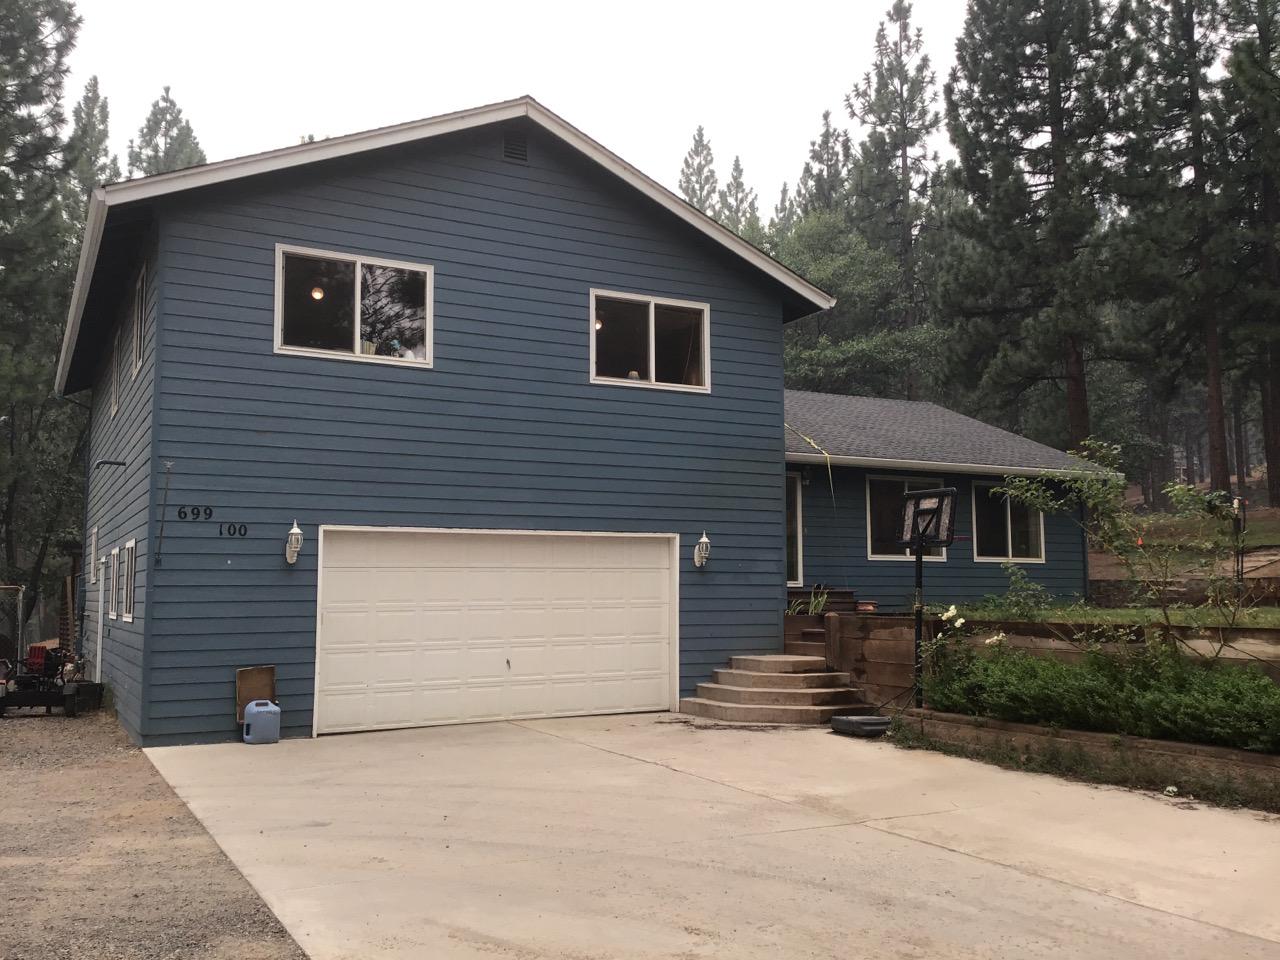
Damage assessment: no_damage